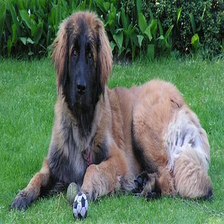
Species: dog
Breed: leonberger